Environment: real
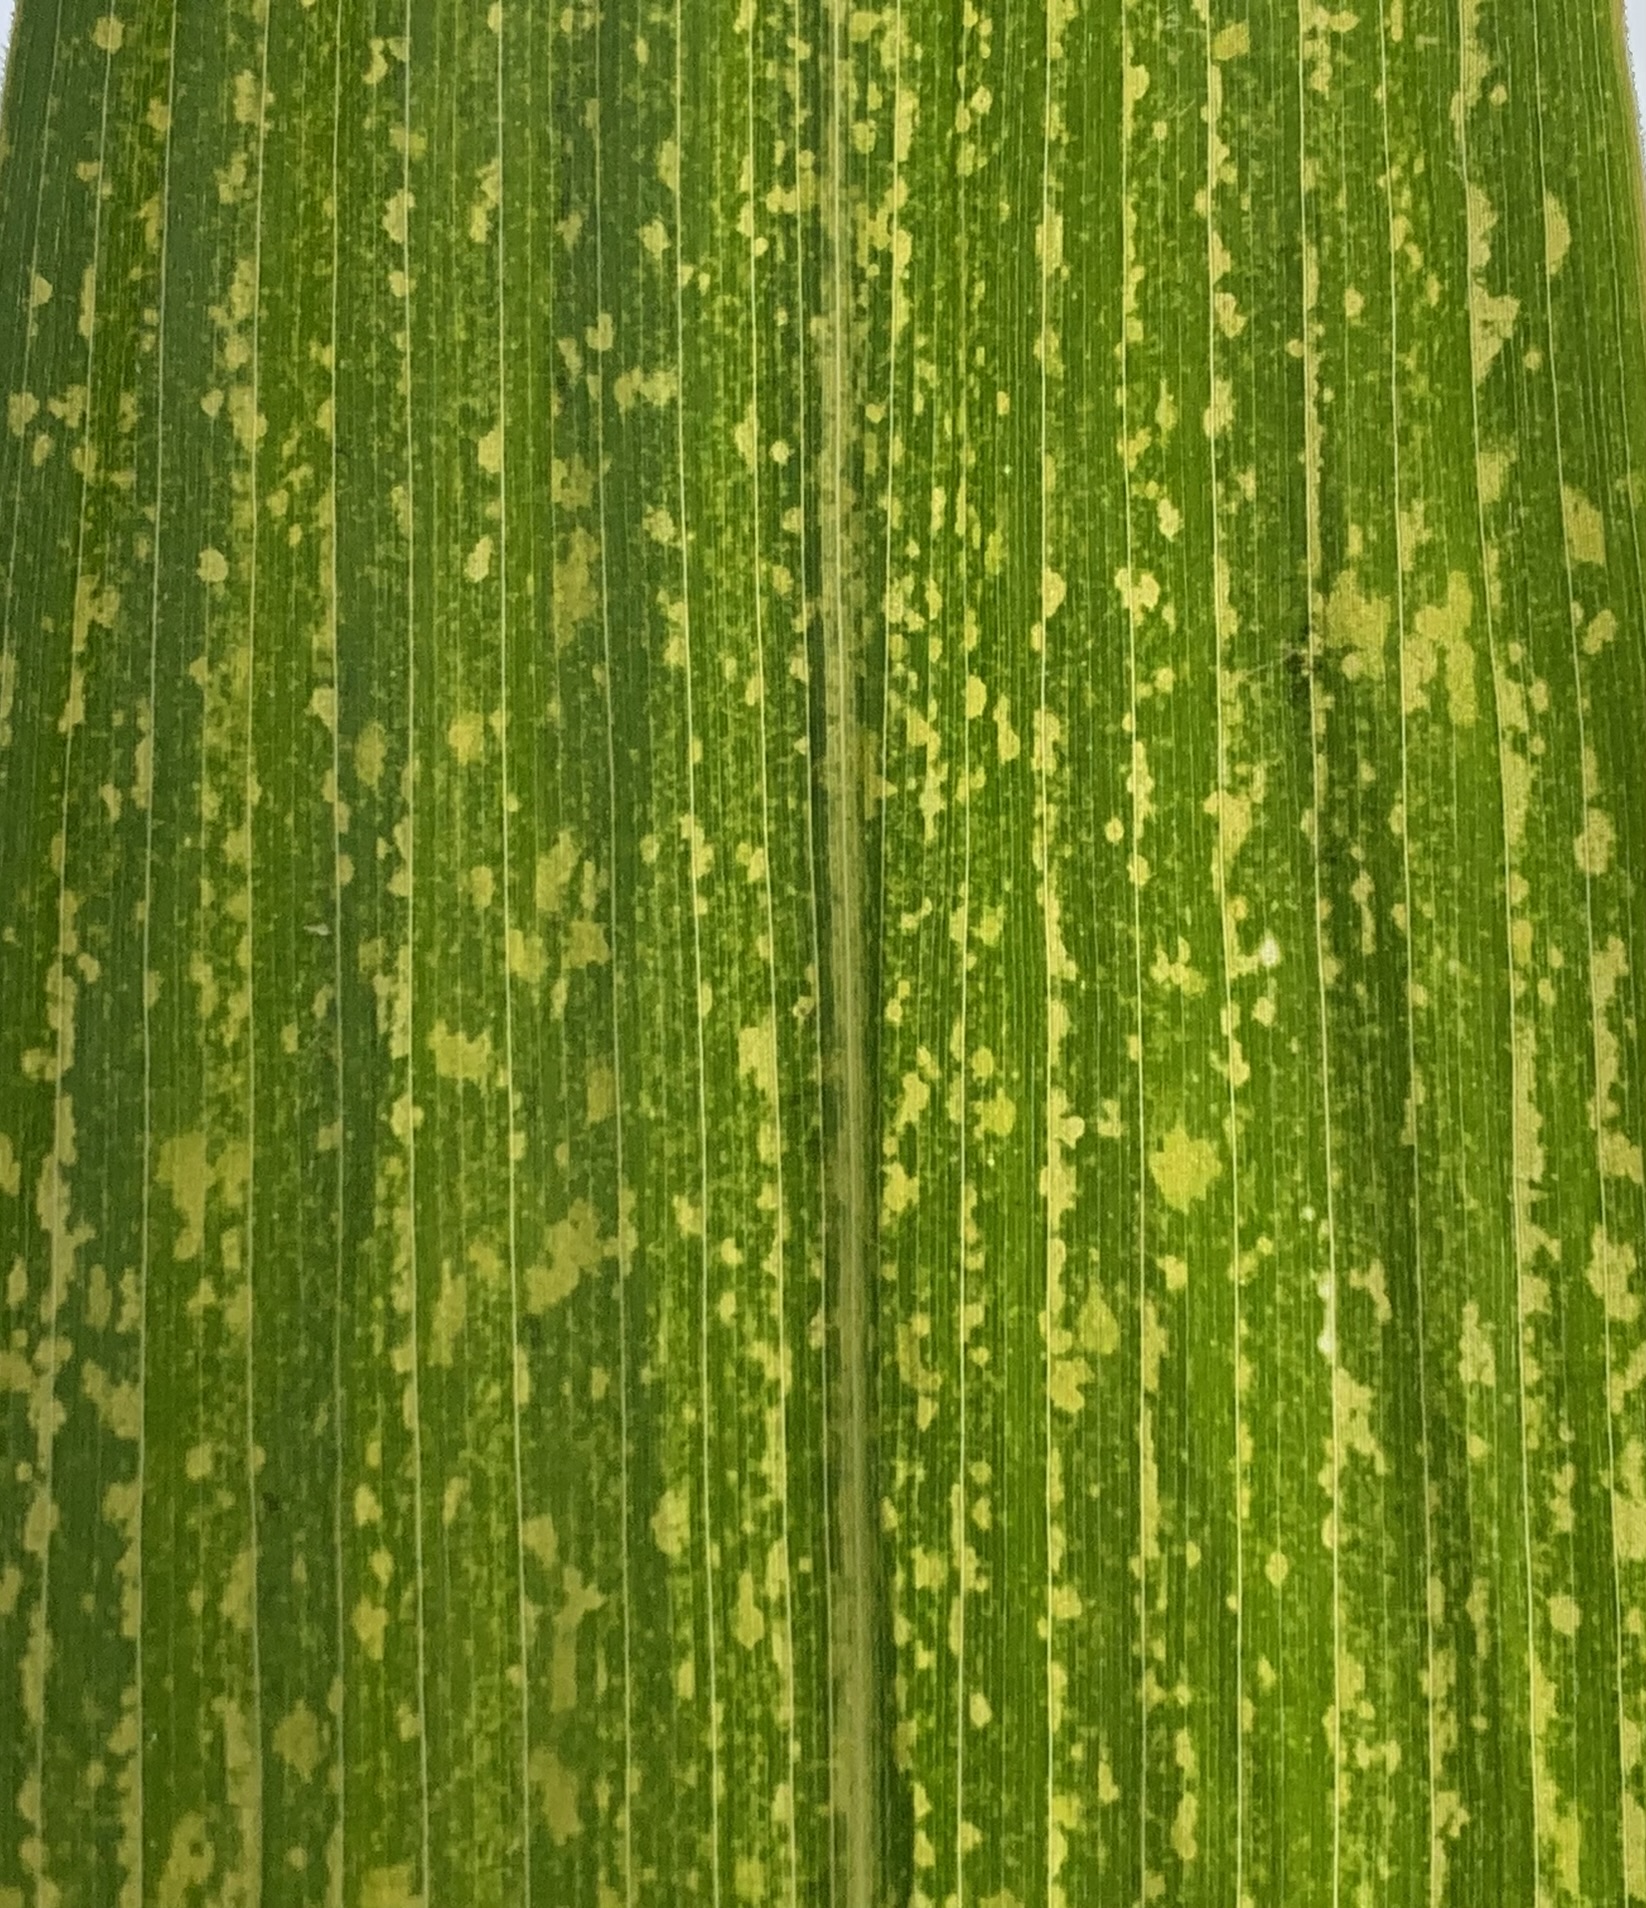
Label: lethal_necrosis